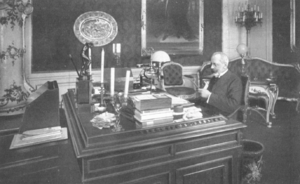
Le Royaume de Pologne, également appelé officieusement Régence du Royaume de Pologne, est un projet étatique de l'Empire allemand et l'Empire austro-hongrois qui avait pour l'objectif la restauration, à l'issue de la Première guerre mondiale, d'un état polonais autonome. Ce nouvel État, prétendu indépendant et remplaçant le Royaume du Congrès sous la tutelle russe, fut annoncé par la déclaration d'intention du 5 novembre 1916 de l'empereur allemand Guillaume II et l'empereur-roi François-Joseph.